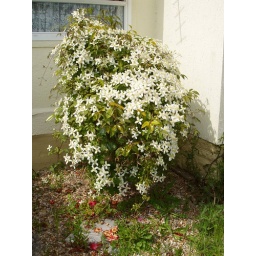
A Clematis, growing through a small red flowering Magnolia Tree, under my kitchen window.